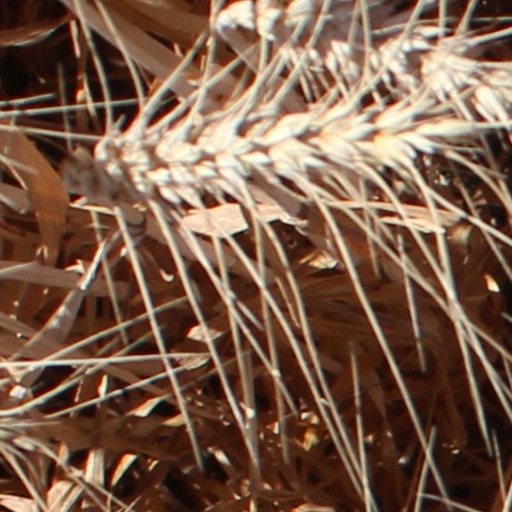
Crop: wheat